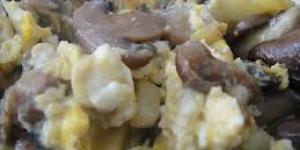
champinones con huevos revueltos